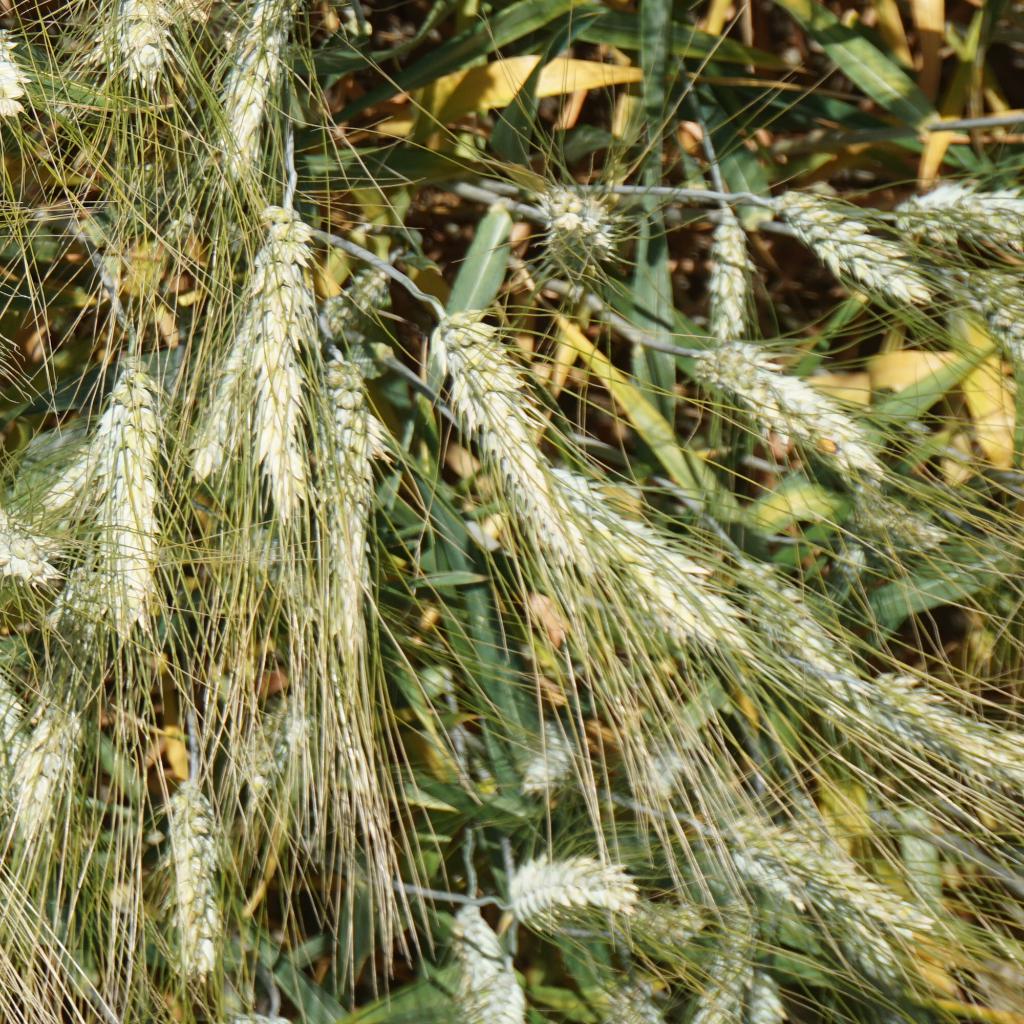
Country: France
Location: Gréoux
Wheat development stage: Filling - Ripening